Rolls-Royce Olympus variants

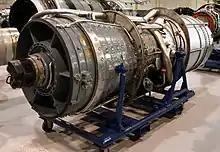
Preserved Rolls-Royce Olympus Mk.101 on display at the Rolls-Royce Heritage Trust, Derby

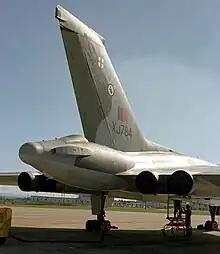
Avro Vulcan XJ784 at CFB Bagotville in 1978. It is powered by four Olympus Mk 301 engines, identified by their shorter and wider jet pipe nozzles.

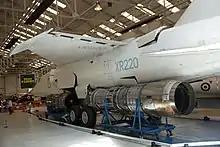
TSR-2 with Olympus Mk.320 engines on display at the Royal Air Force Museum Cosford

The performance specification for the BAC TSR-2 was issued in 1962. It was to be powered by two BSEL Olympus Mk 320 (BOl.22R) engines each rated at dry and with reheat at take-off. The engine, which was re-stressed for supersonic flight at sea level, and over Mach 2.0 at altitude, and featured much use of high-temperature alloys such as titanium and Nimonic, was a cutting edge derivative of the Olympus Mk 301 with a Solar-type afterburner.